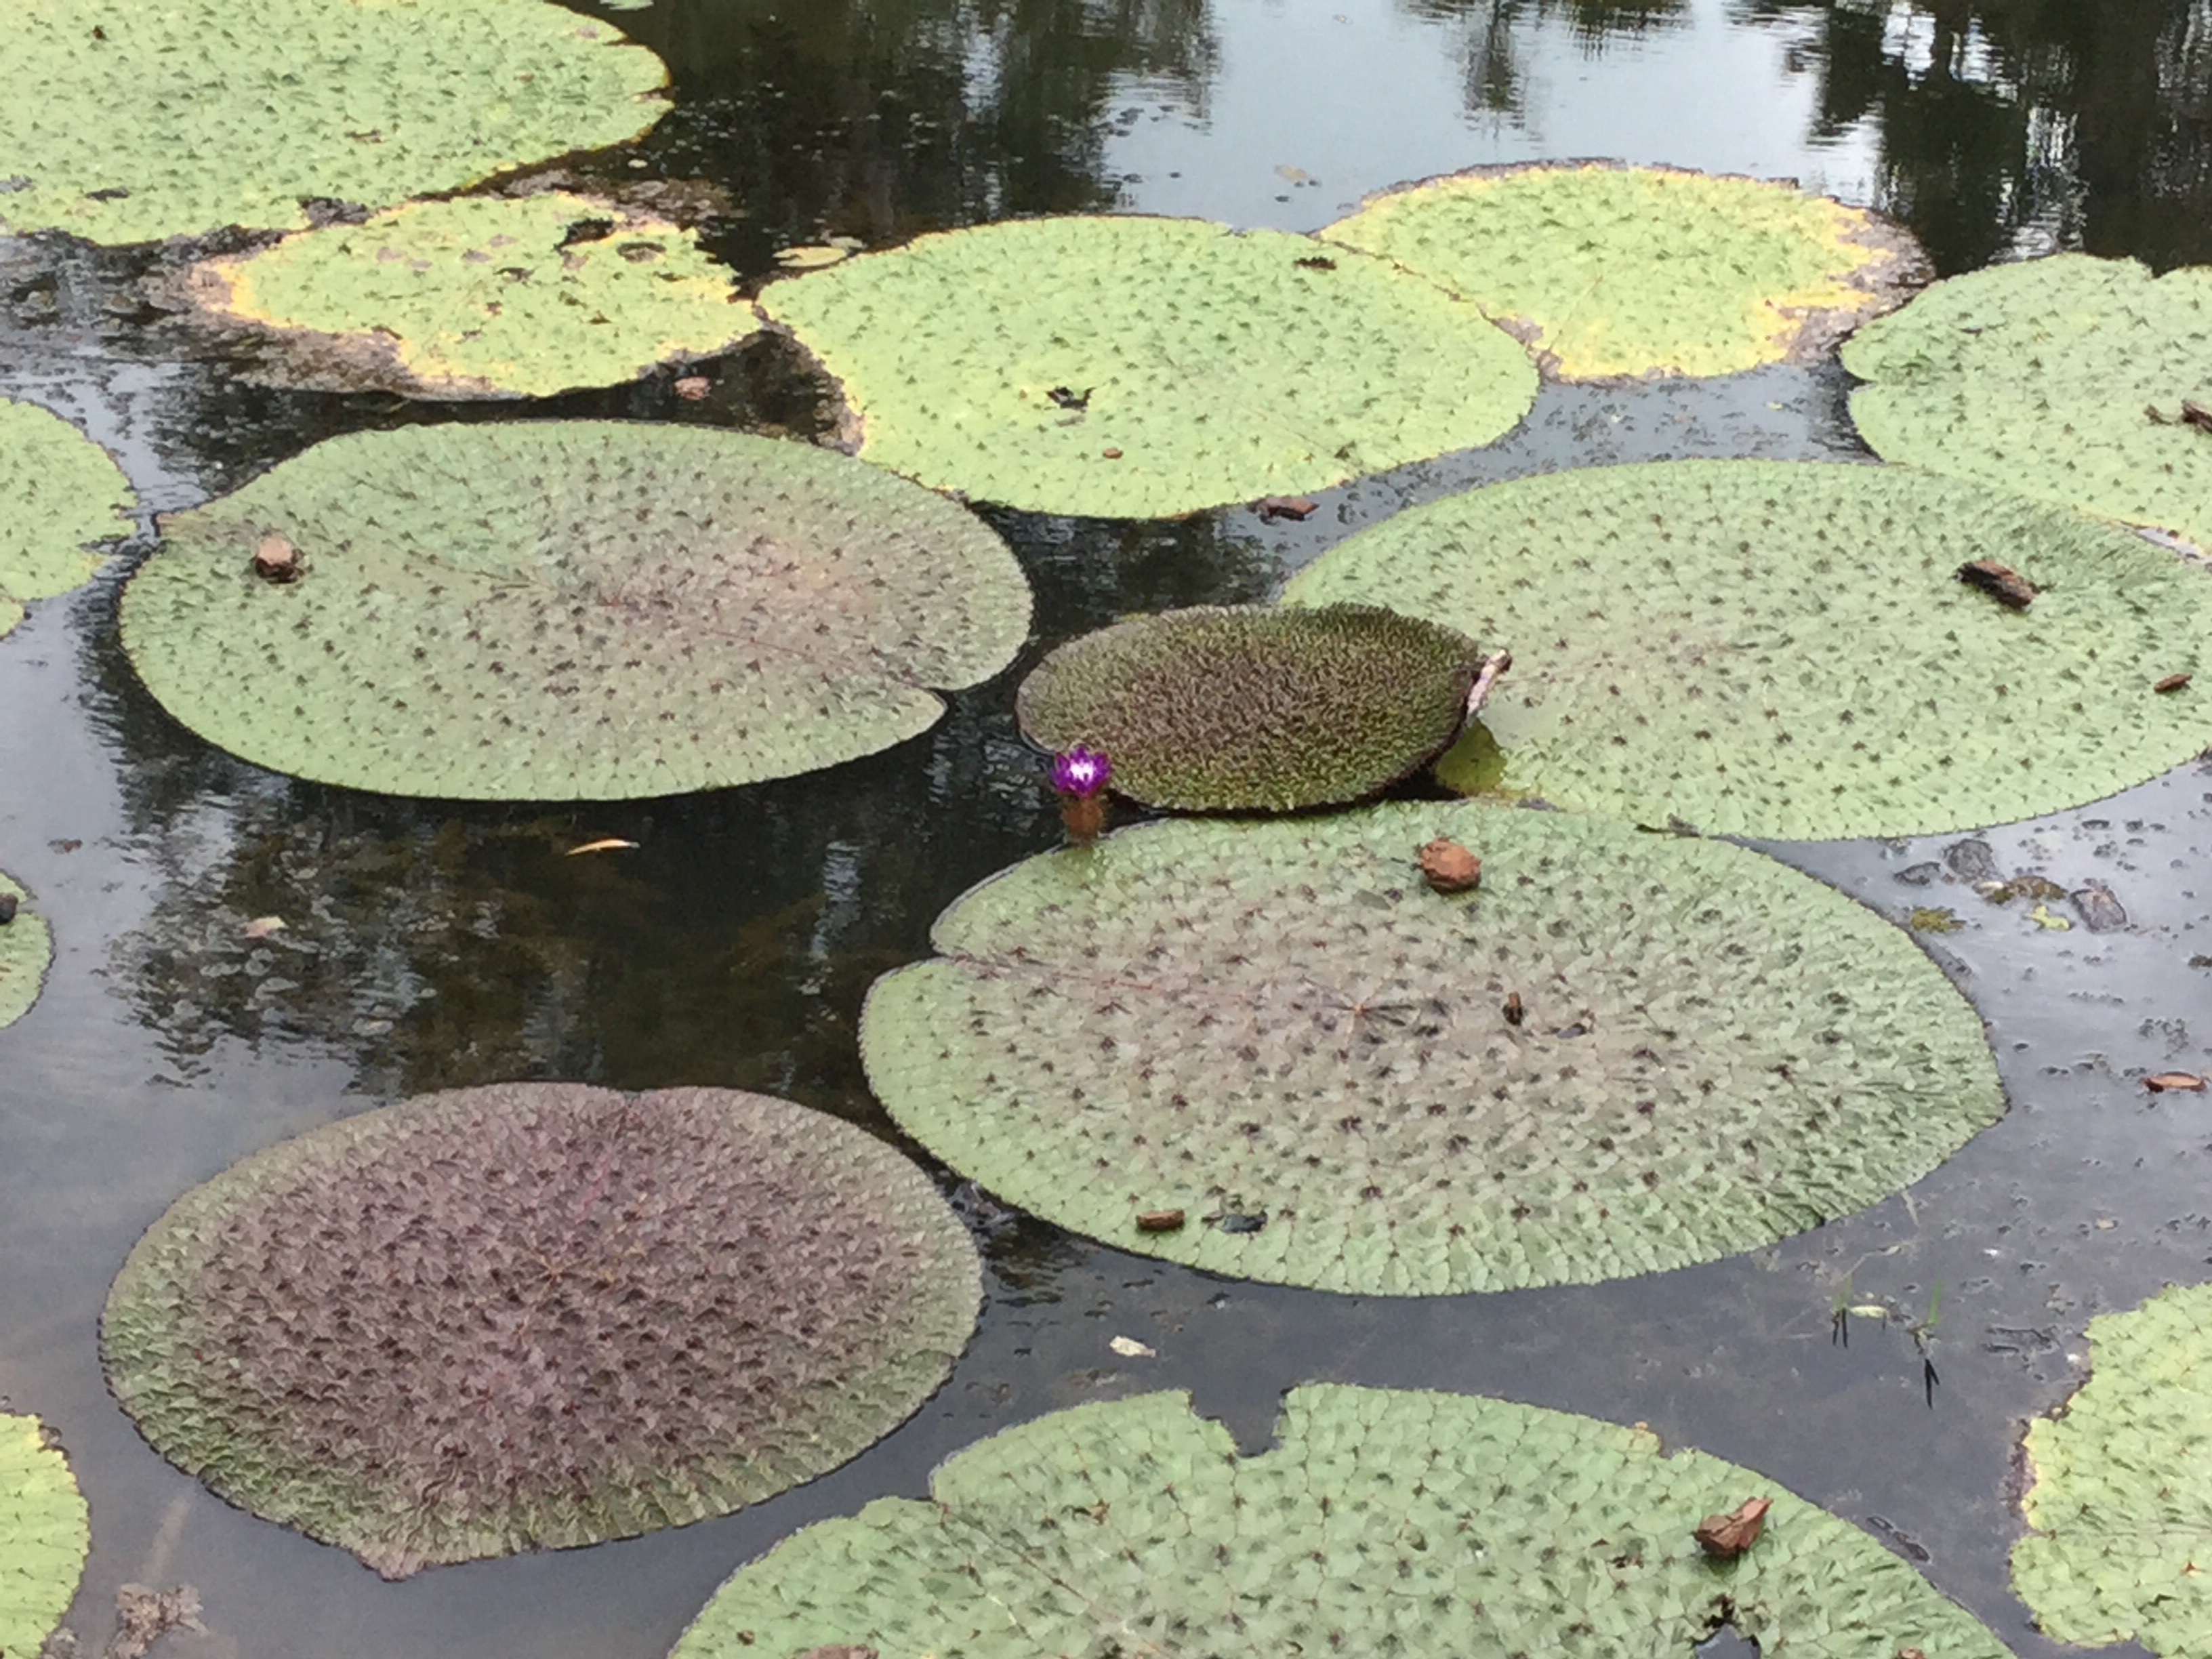
plant, leaf, flower, petal, pond, green, soil, botany, flora, exotic, water lillies